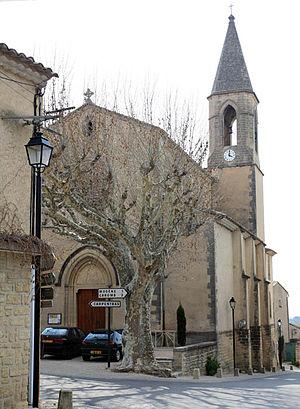
Saint-Pierre-de-Vassols est une commune française, située dans le département de Vaucluse en région Provence-Alpes-Côte d'Azur.